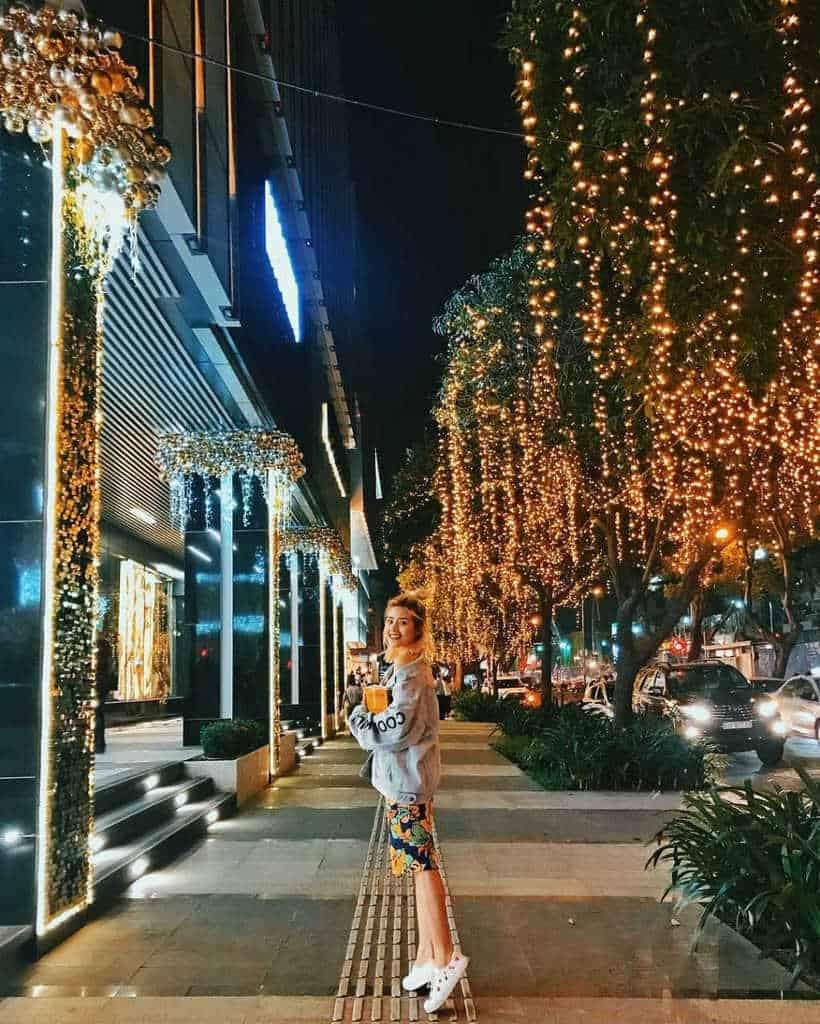
có một cô gái đang tạo dáng chụp hình ở trên vỉa hè